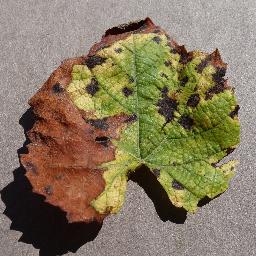
Label: Grape___Leaf_blight_(Isariopsis_Leaf_Spot)